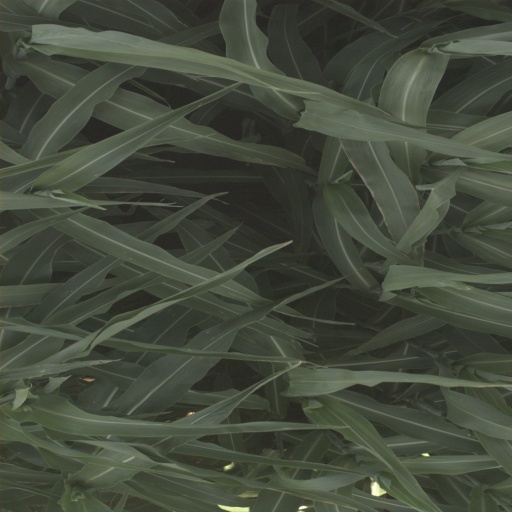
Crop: sorghum